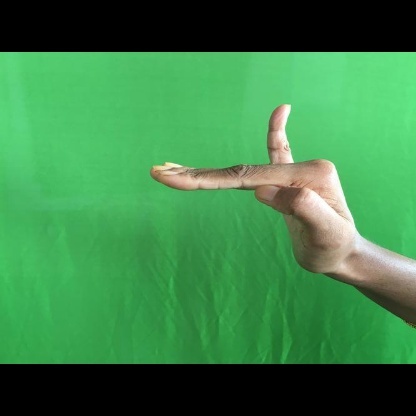
Mudra: Hamsapaksha